Devilman Grimoire

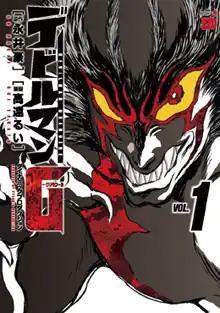
First volume cover

is a Japanese manga series written by Go Nagai and illustrated by Rui Takato. It is part of the "Devilman" franchise created by Nagai. The manga ran in Akita Shoten's "Champion Red" from March 2012 to December 2013, with its chapters collected in five volumes.